Mandaic (Unicode block)

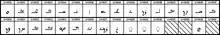
Graphical representation of the Mandaic Unicode block

Mandaic is a Unicode block containing characters of the Mandaic script used for writing the historic Eastern Aramaic, also called Classical Mandaic, and the modern Neo-Mandaic language.